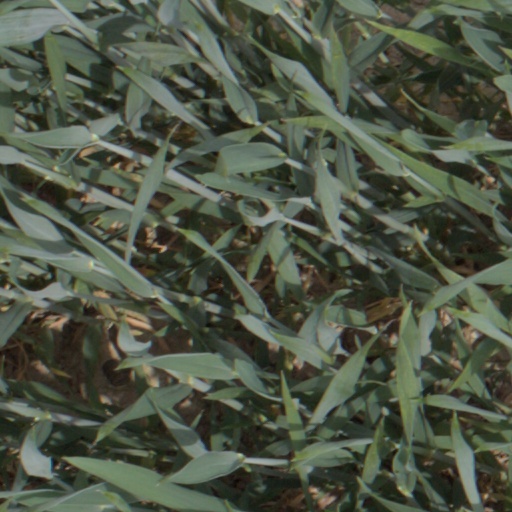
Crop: wheat